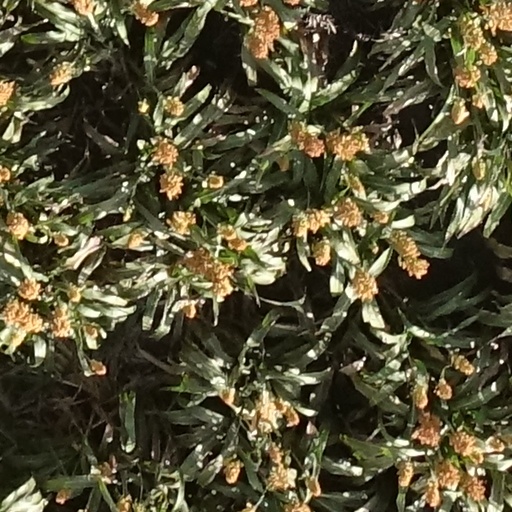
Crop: sorghum